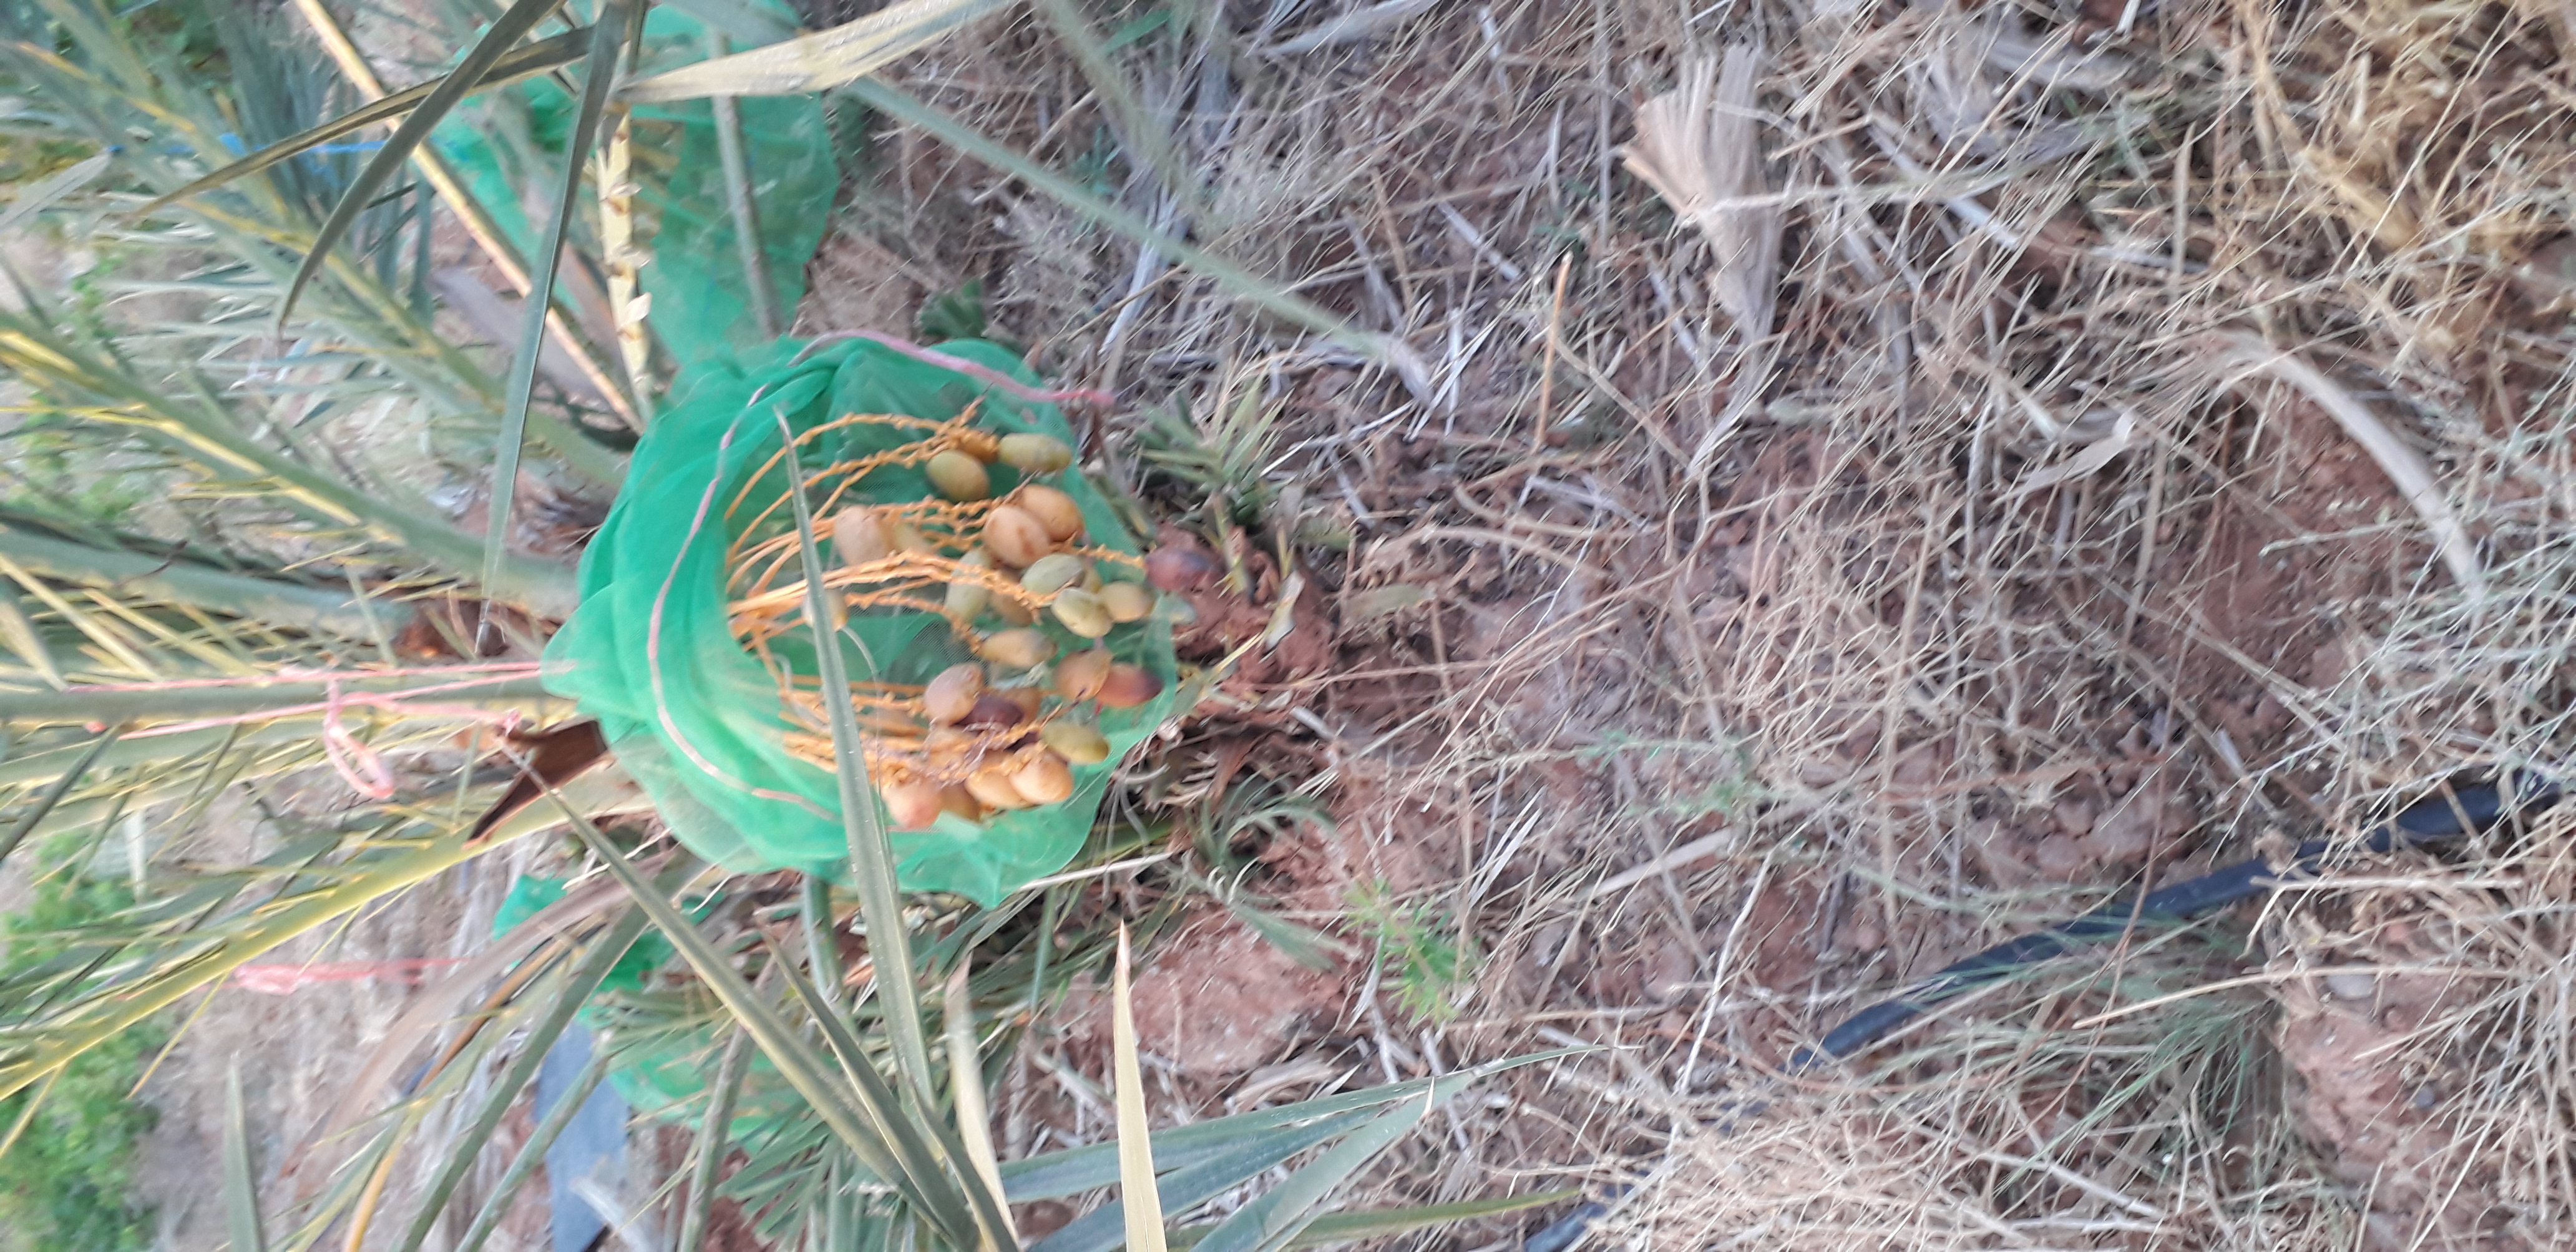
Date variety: Boumajhoul